2015 KE172

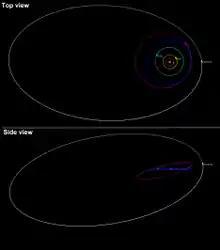
Orbital diagram of

Based on a generic magnitude-to-diameter conversion, the object measures 100 kilometers in diameter, for an absolute magnitude of 8.2, and an assumed albedo of 0.09, which is a typical figure seen among the diverse populations of distant objects.